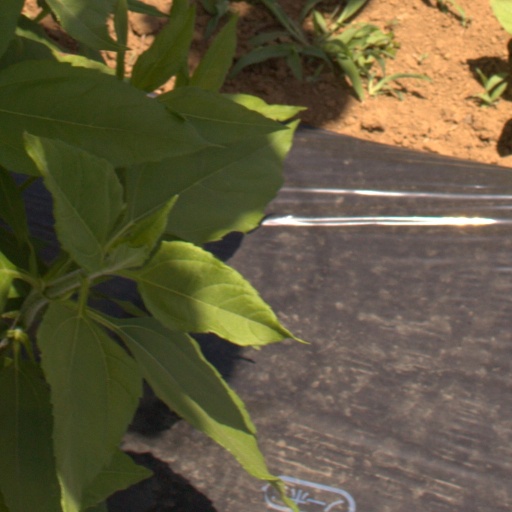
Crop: Jerusalem artichoke